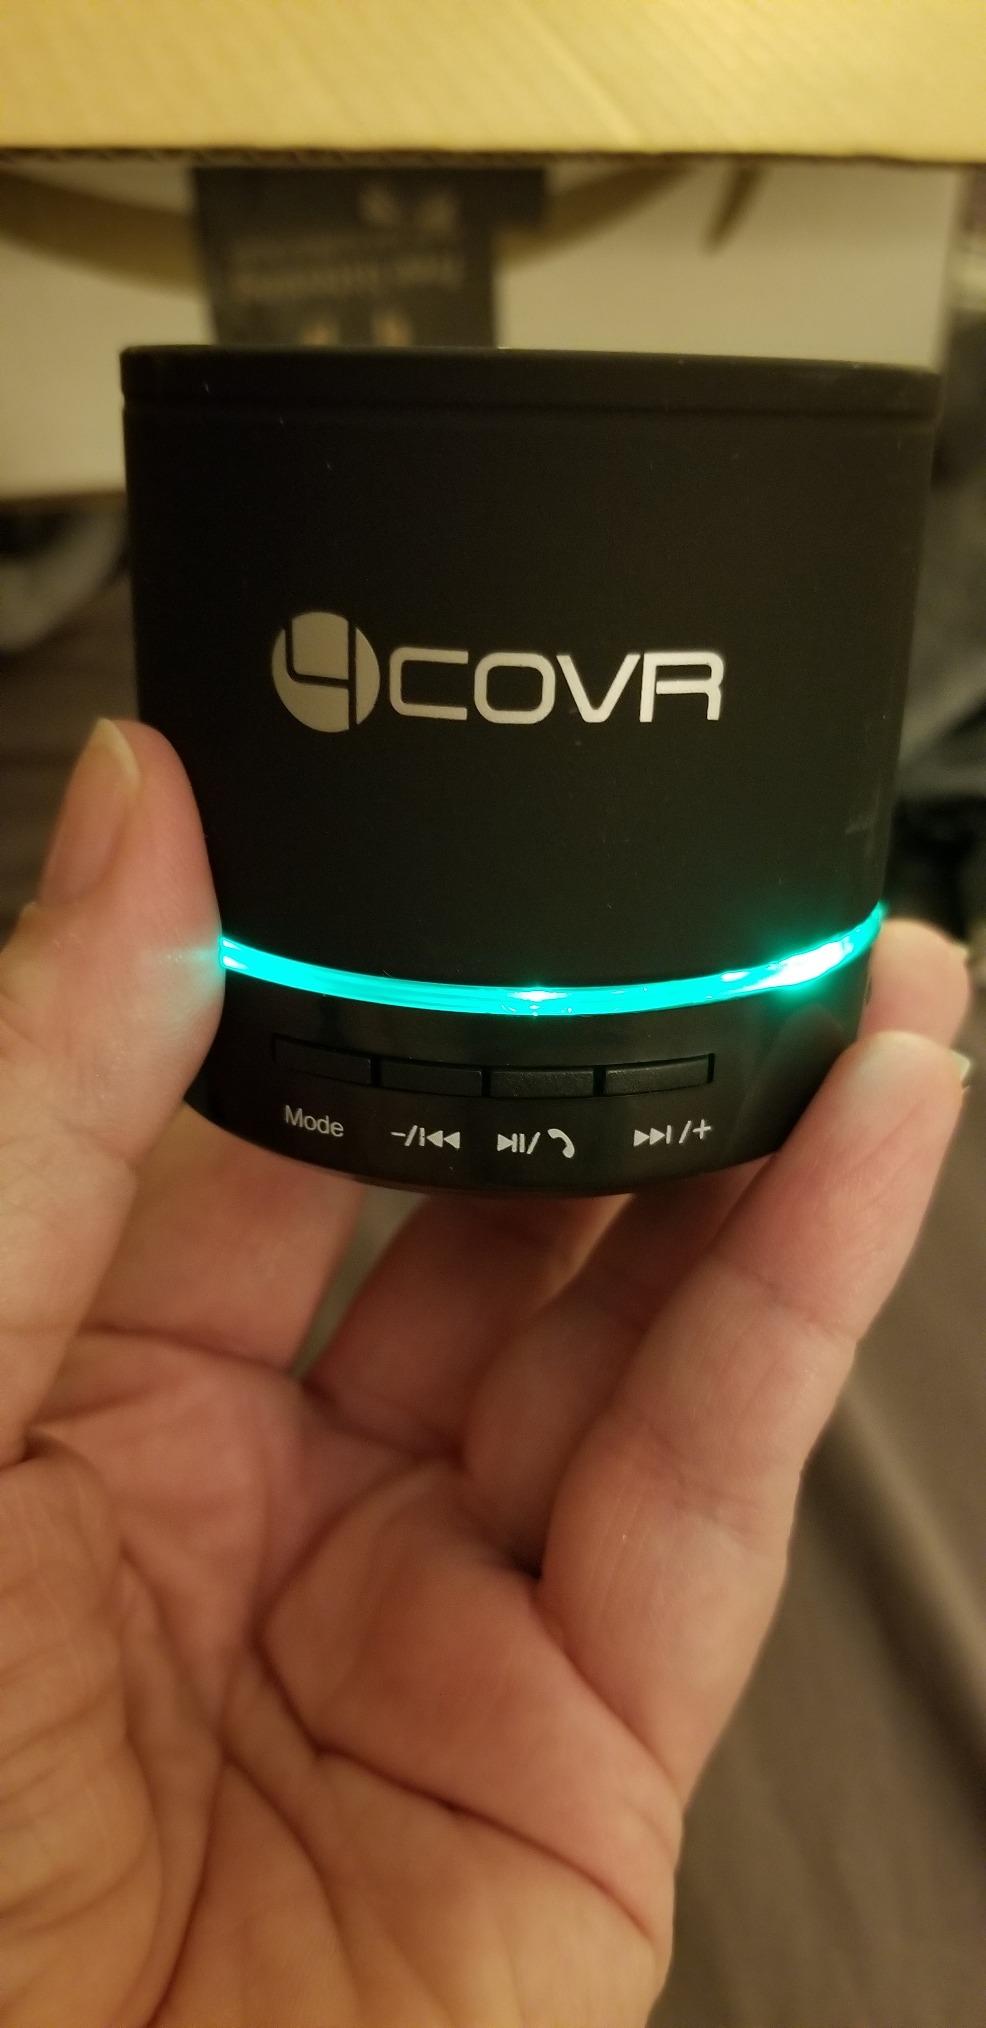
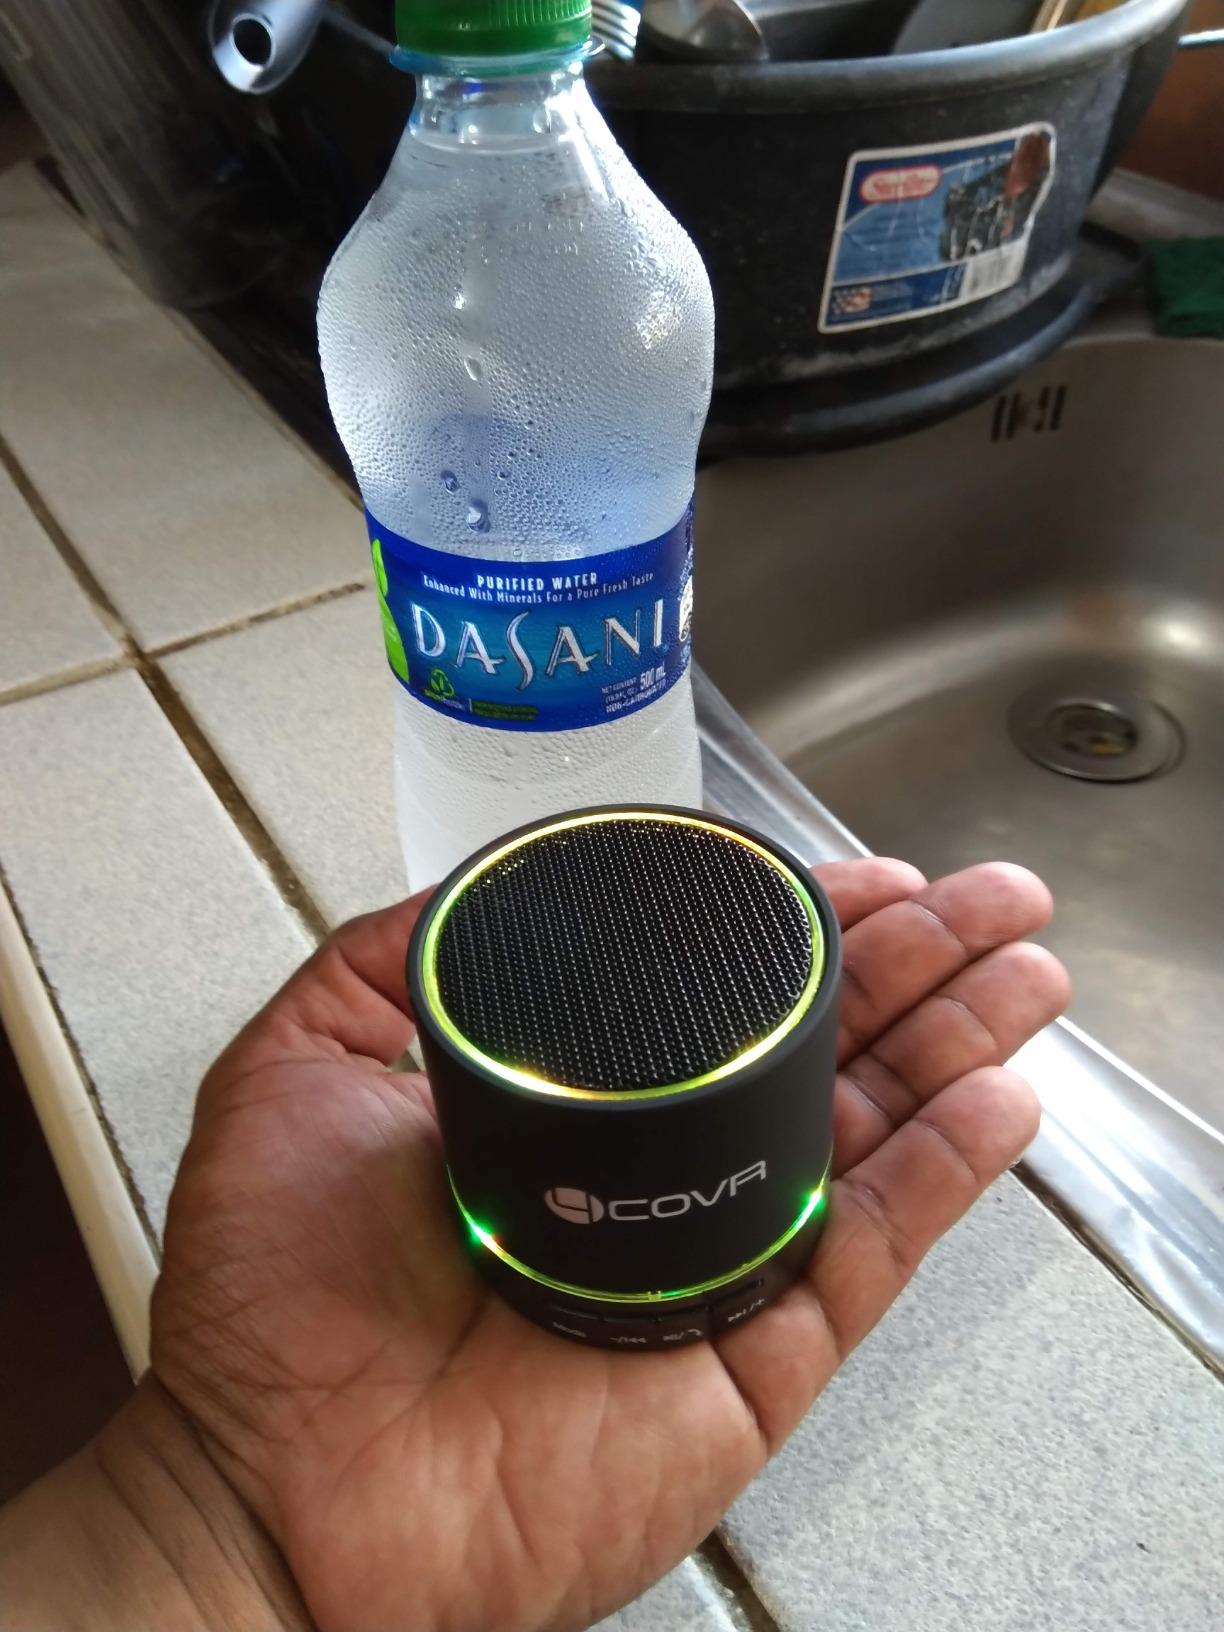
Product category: microphone
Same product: yes